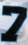
Number: 7